Highland Clearances

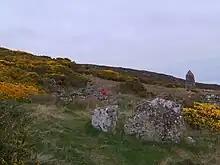
Ruins of the Badbea longhouses with the 1911 monument in the background

In 1792 tenant farmers from Strathrusdale led a protest by driving more than 6,000 sheep off the land surrounding Ardross. It was the first large protest over clearances. It started when land was let to sheep farmers who repeatedly impounded the cattle of neighbouring tenants, alleging that they had strayed onto the sheep grazing. Eventually, the owners of the cattle obtained the help of tenants of a nearby estate, and went and recovered their stock after an angry confrontation. Emboldened by this success, a few days later, at a wedding celebration, a plan was developed to round up all the sheep and drive them south over the River Beauly. It was put into effect in a highly organised manner, gathering all the sheep in the area (except that of Donald Macleod of Geanies, the Sheriff Depute of Ross - perhaps out of either fear or respect for him). The first flocks were gathered on the 31 July and by 4 August many thousand sheep had been collected.